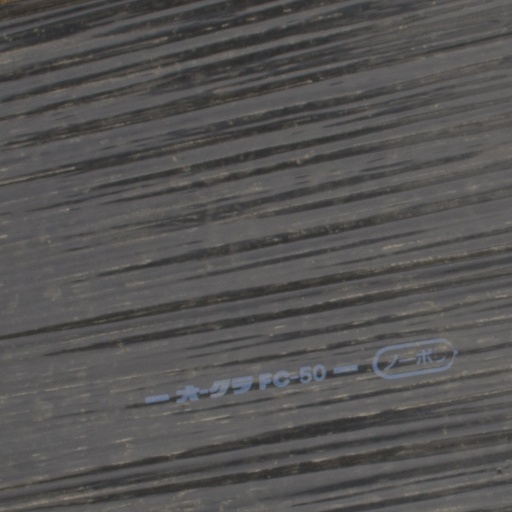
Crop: Jerusalem artichoke